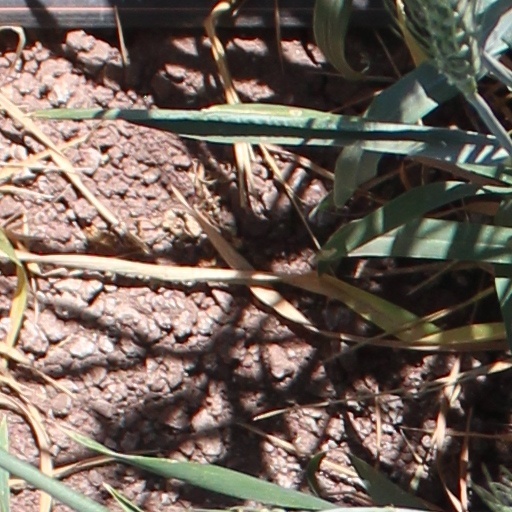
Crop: wheat